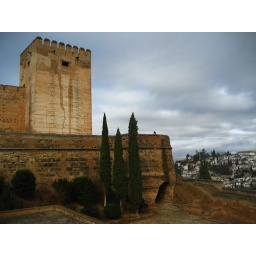
part of the Monastery at La Alhambra. i love the tiny details of Grenada against the grey clouds and the brown stone of the Monastery.